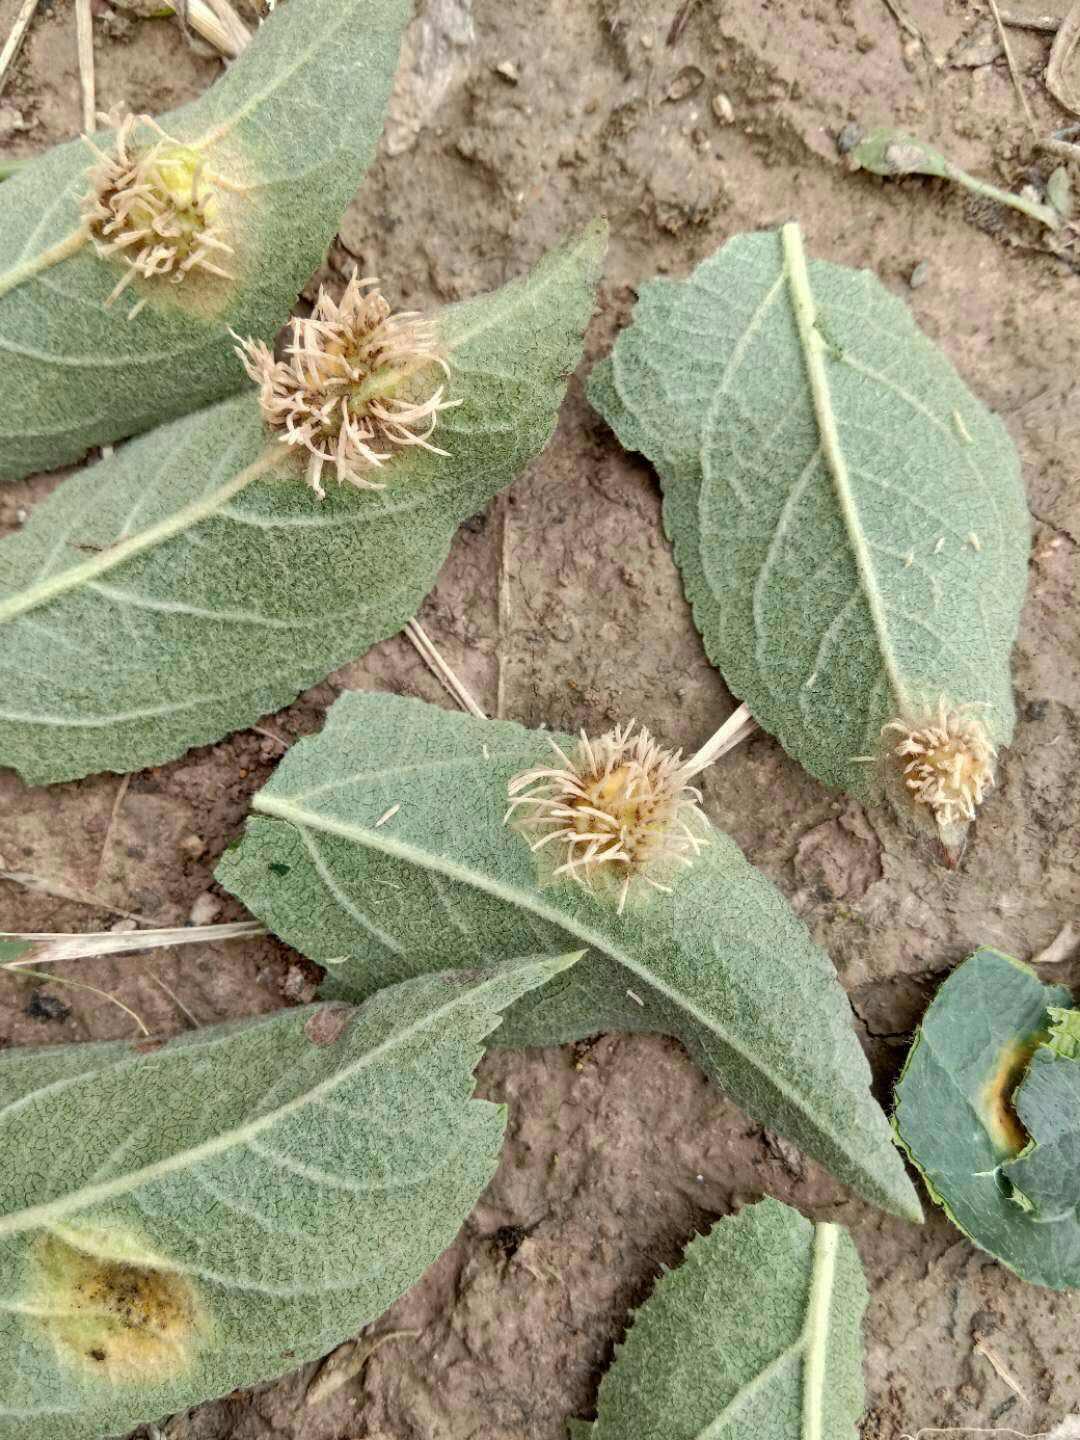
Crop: apple
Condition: rust